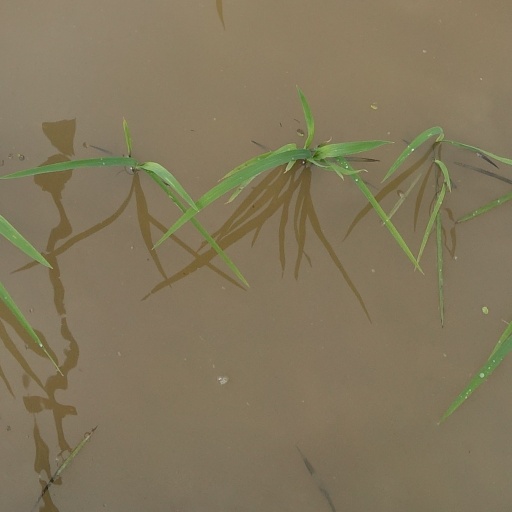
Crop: rice